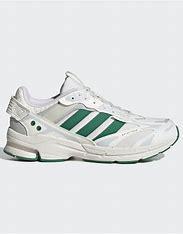
Brand: adidas
Model: Spiritain 2000